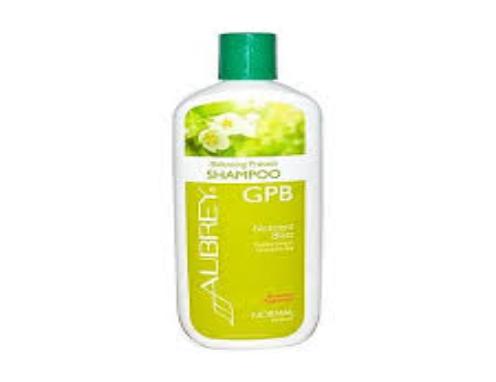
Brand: Aubrey Organics
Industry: Necessities